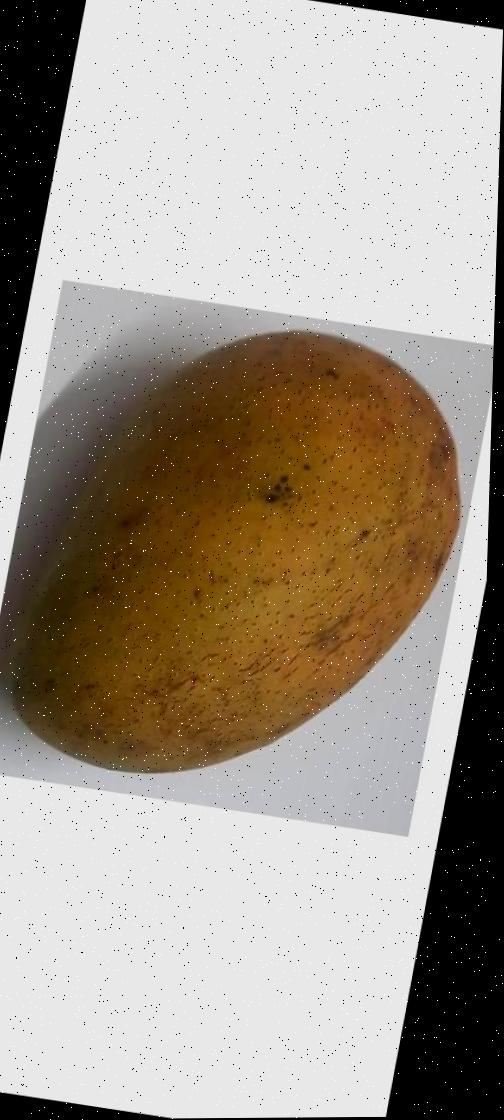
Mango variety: Ashshina Classic